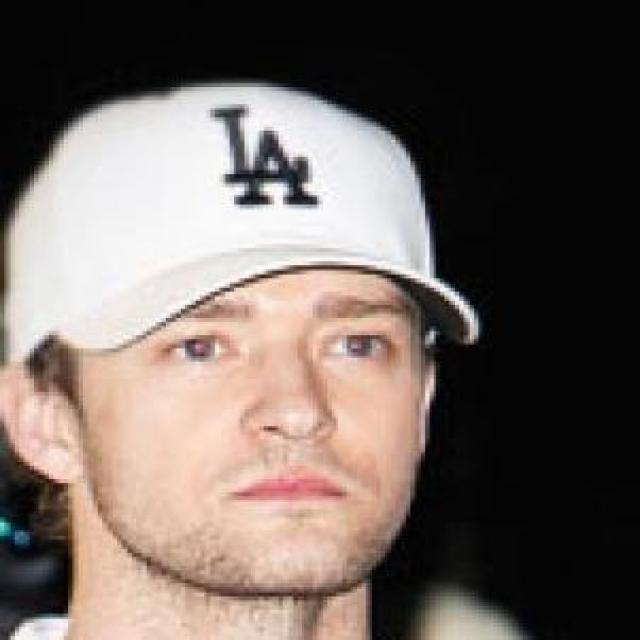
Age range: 21-44